Constitution of Montenegro

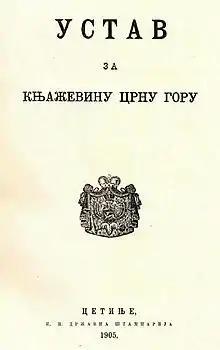
Front page of the Constitution of the Principality of Montenegro.

The Constitution of the Principality of Montenegro was introduced in 1905 in an effort to secularize the realm and limit the monarch's rule. Prince Nicholas I wanted to forestall a revolution like the one in Russia by placating constitutionalists. At that time, Montenegro along with Andorra, Monaco, the Russian Empire, the United Kingdom, and the Ottoman Empire (suspended) were the only states in Europe without a written constitution. It was heavily influenced by the Serbian constitution and came into effect a few months before the Russian Constitution of 1906. It defined Montenegro as a nation-state of the Montenegrins.